Let the Northern Lights Erase Your Name

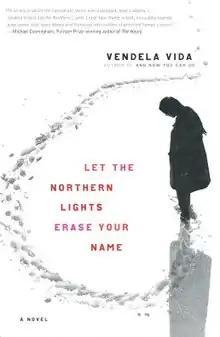
First edition

Let the Northern Lights Erase Your Name is a novel written by Vendela Vida. The book was first published on 2 January 2007 by Ecco Press. This was Vida's second published novel.